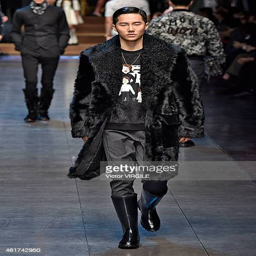
a model walks the runway at the winter fashion show during fashion week